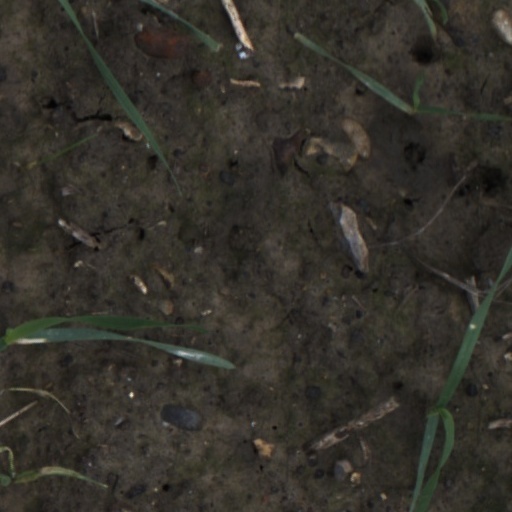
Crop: wheat